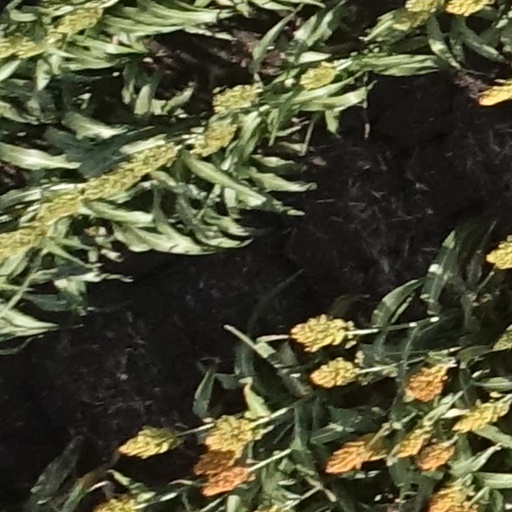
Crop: sorghum